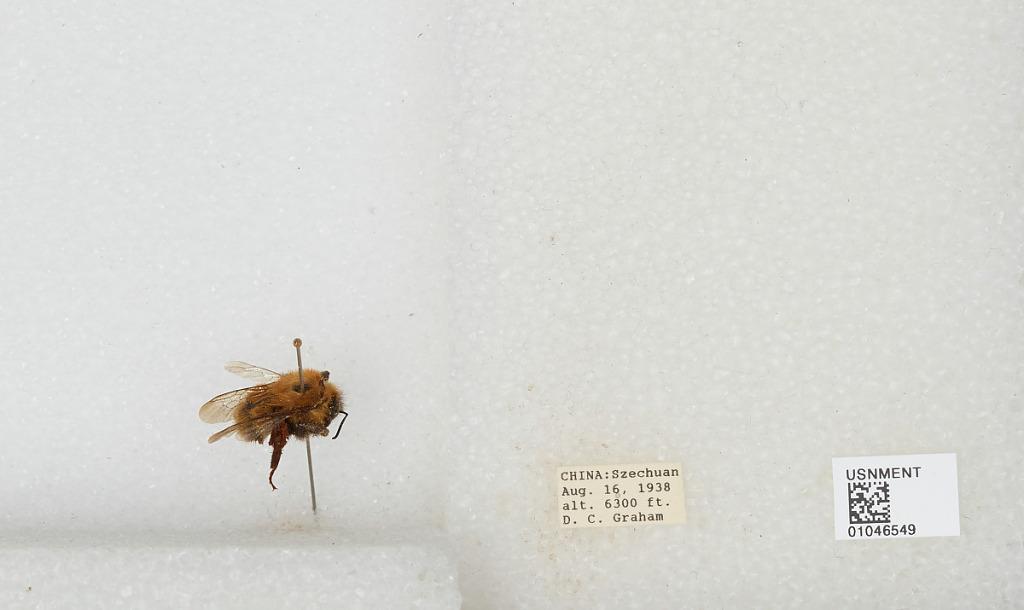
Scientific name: Bombus sp.
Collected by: D. Graham
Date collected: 1938-8-16
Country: China
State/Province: Sichuan